Northern Escape Heli-skiing

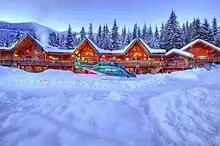
Yellow Cedar Lodge

Both of the lodges that Northern Escape uses are located within a 30 minute drive of the Terrace Regional Airport.